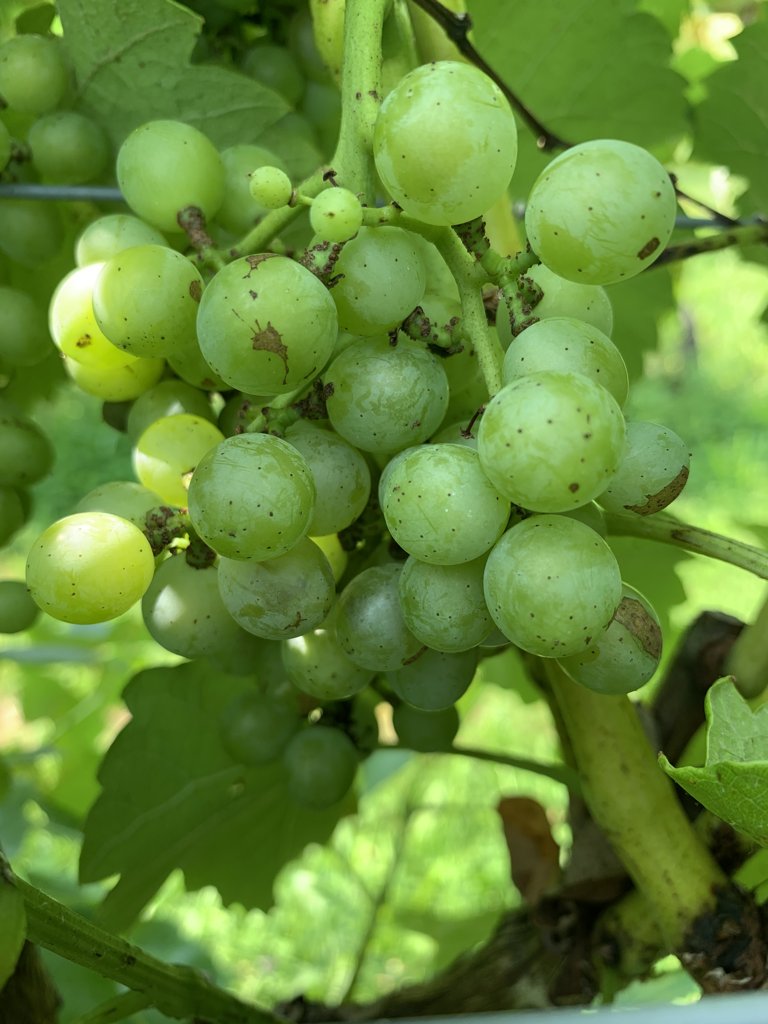
Berries visible: 48
Grape clusters: 2